Johnston Atoll

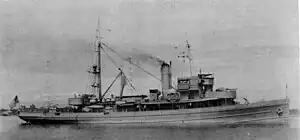

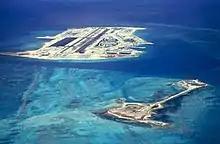
Aerial approach to the former base on Johnston Island (top). The ship channel is visible as a darker blue area starting at left and continuing up around the right side of Johnston Island, with Sand Island on the near side (bottom).

Seabird species recorded as breeding on the atoll include Bulwer's petrel, wedge-tailed shearwater, Christmas shearwater, white-tailed tropicbird, red-tailed tropicbird, brown booby, red-footed booby, masked booby, great frigatebird, spectacled tern, sooty tern, brown noddy, black noddy, and white tern. It is the world's largest colony of red-tailed tropicbirds, with 10,800 nests in 2020. It is visited by migratory shorebirds, including the Pacific golden plover, wandering tattler, bristle-thighed curlew, ruddy turnstone and sanderling. The island, with its surrounding marine waters, has been recognized as an Important Bird Area by BirdLife International for its seabird colonies.